Marriage

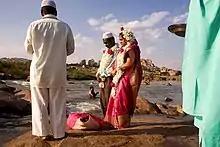
A Muslim couple being wed alongside the Tungabhadra River at Hampi, India

Religions develop in specific geographic and social milieux. Religious attitudes and practices relating to marriage vary, but have many similarities.